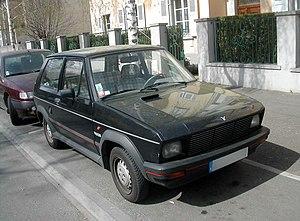
Une Yugo 45S en Alsace en 2005 (photo mise à ma disposition par Roulax).
La Zastava Koral, également vendue comme Zastava Yugo au début de sa carrière, Yugo Koral dans les années 1990 ou Yugo GV en Amérique du Nord, est une automobile fabriquée entre 1980 et 2008 par le constructeur yougoslave puis serbe Zastava Automobili.